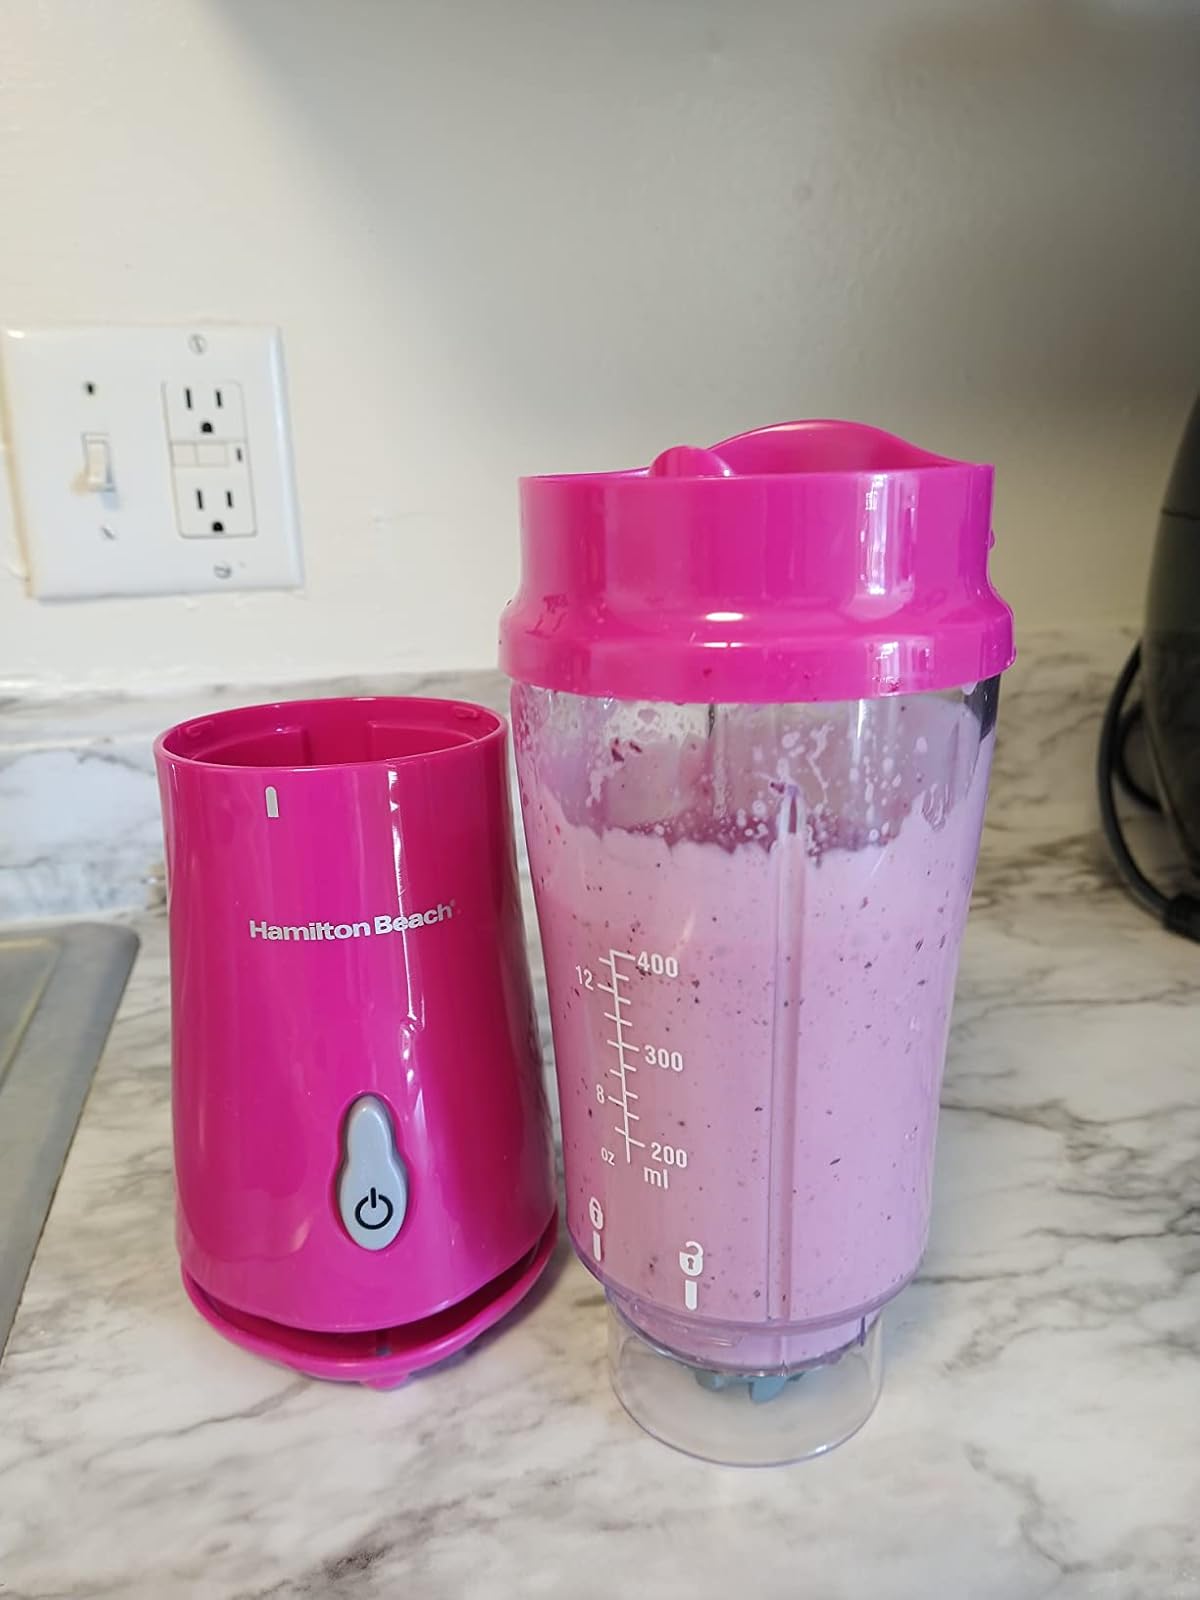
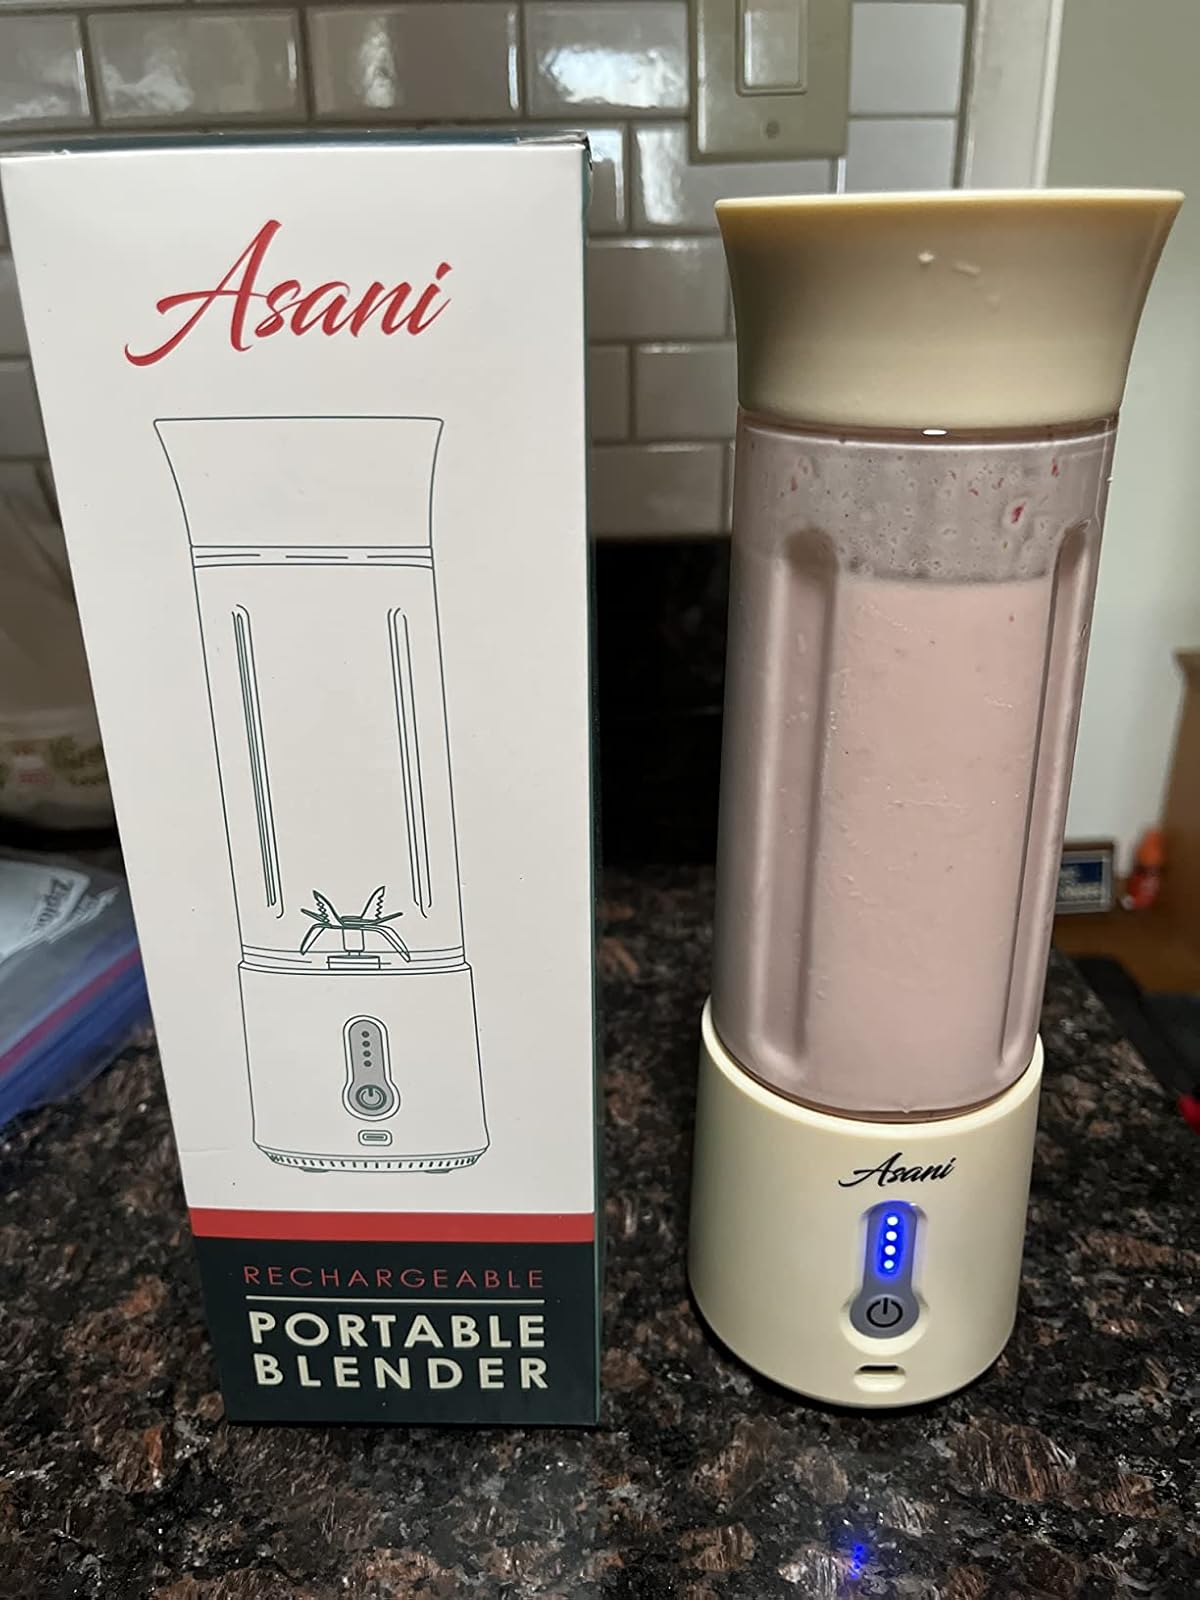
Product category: items_blender
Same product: no